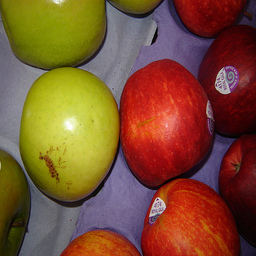
Label: Apple